Hugo Moyano

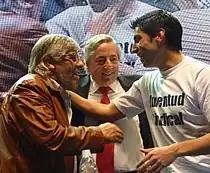
Hugo Moyano with President Néstor Kirchner and his son Facundo Moyano

He stepped down from his position following his first term in 1991 to assume the speakership of the National Teamsters' Union, and was elected its adjunct secretary general in 1992. He assumed chairmanship of the union's health plan on that occasion and, in April, established the 15 de Diciembre Teamsters' Mutual Association. Like many in the CGT, he became increasingly distanced from President Carlos Menem, who was elected in 1989 as a Peronist and on a populist platform, but had adopted free-market economics since, and by 1995 presided over an unemployment rate of 18% and stagnant wages. The Teamsters' Union helped lead a series of general strikes in 1996, though under the banner of the "Argentine Workers' Movement" (MTA) — a dissenting, intransigent faction within the CGT.